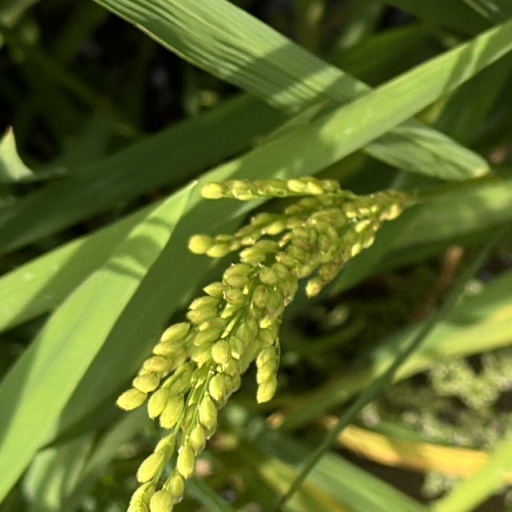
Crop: rice